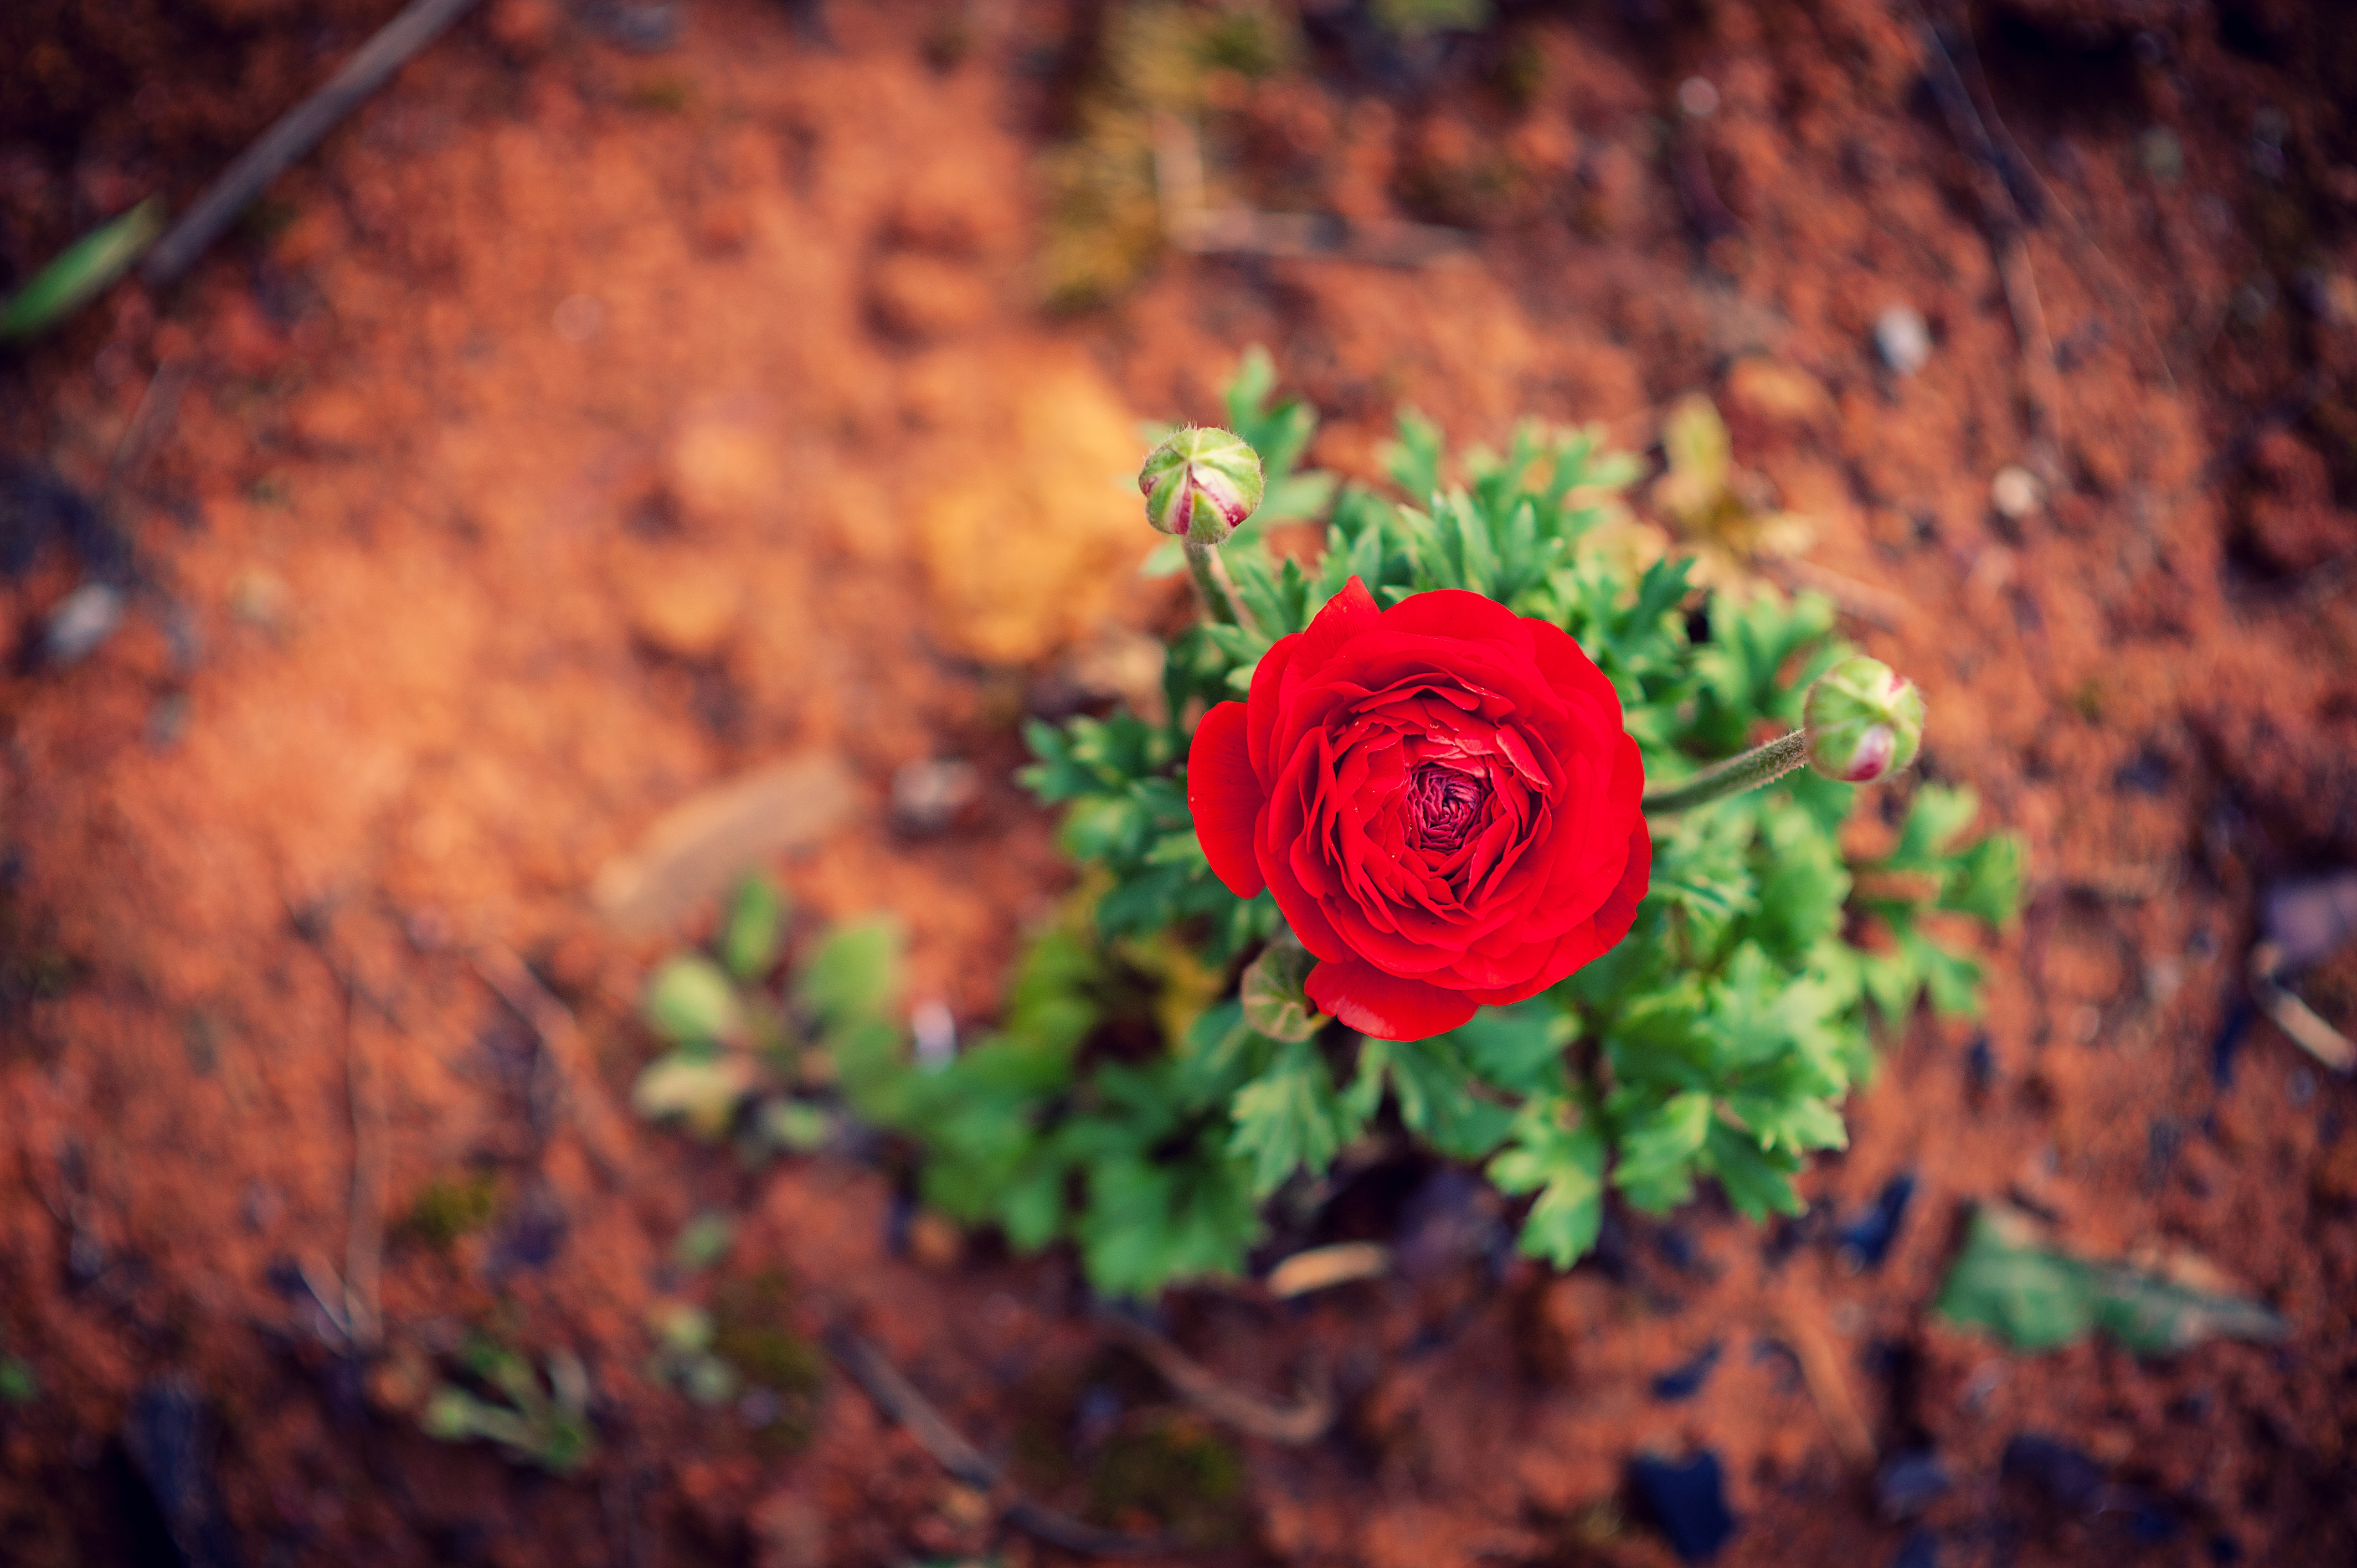
tree, nature, grass, plant, leaf, flower, green, red, autumn, soil, botany, flora, season, close up, woodland, d3, macro photography, flowering plant, land plant, planted flowers in the garden, nikon 85mm